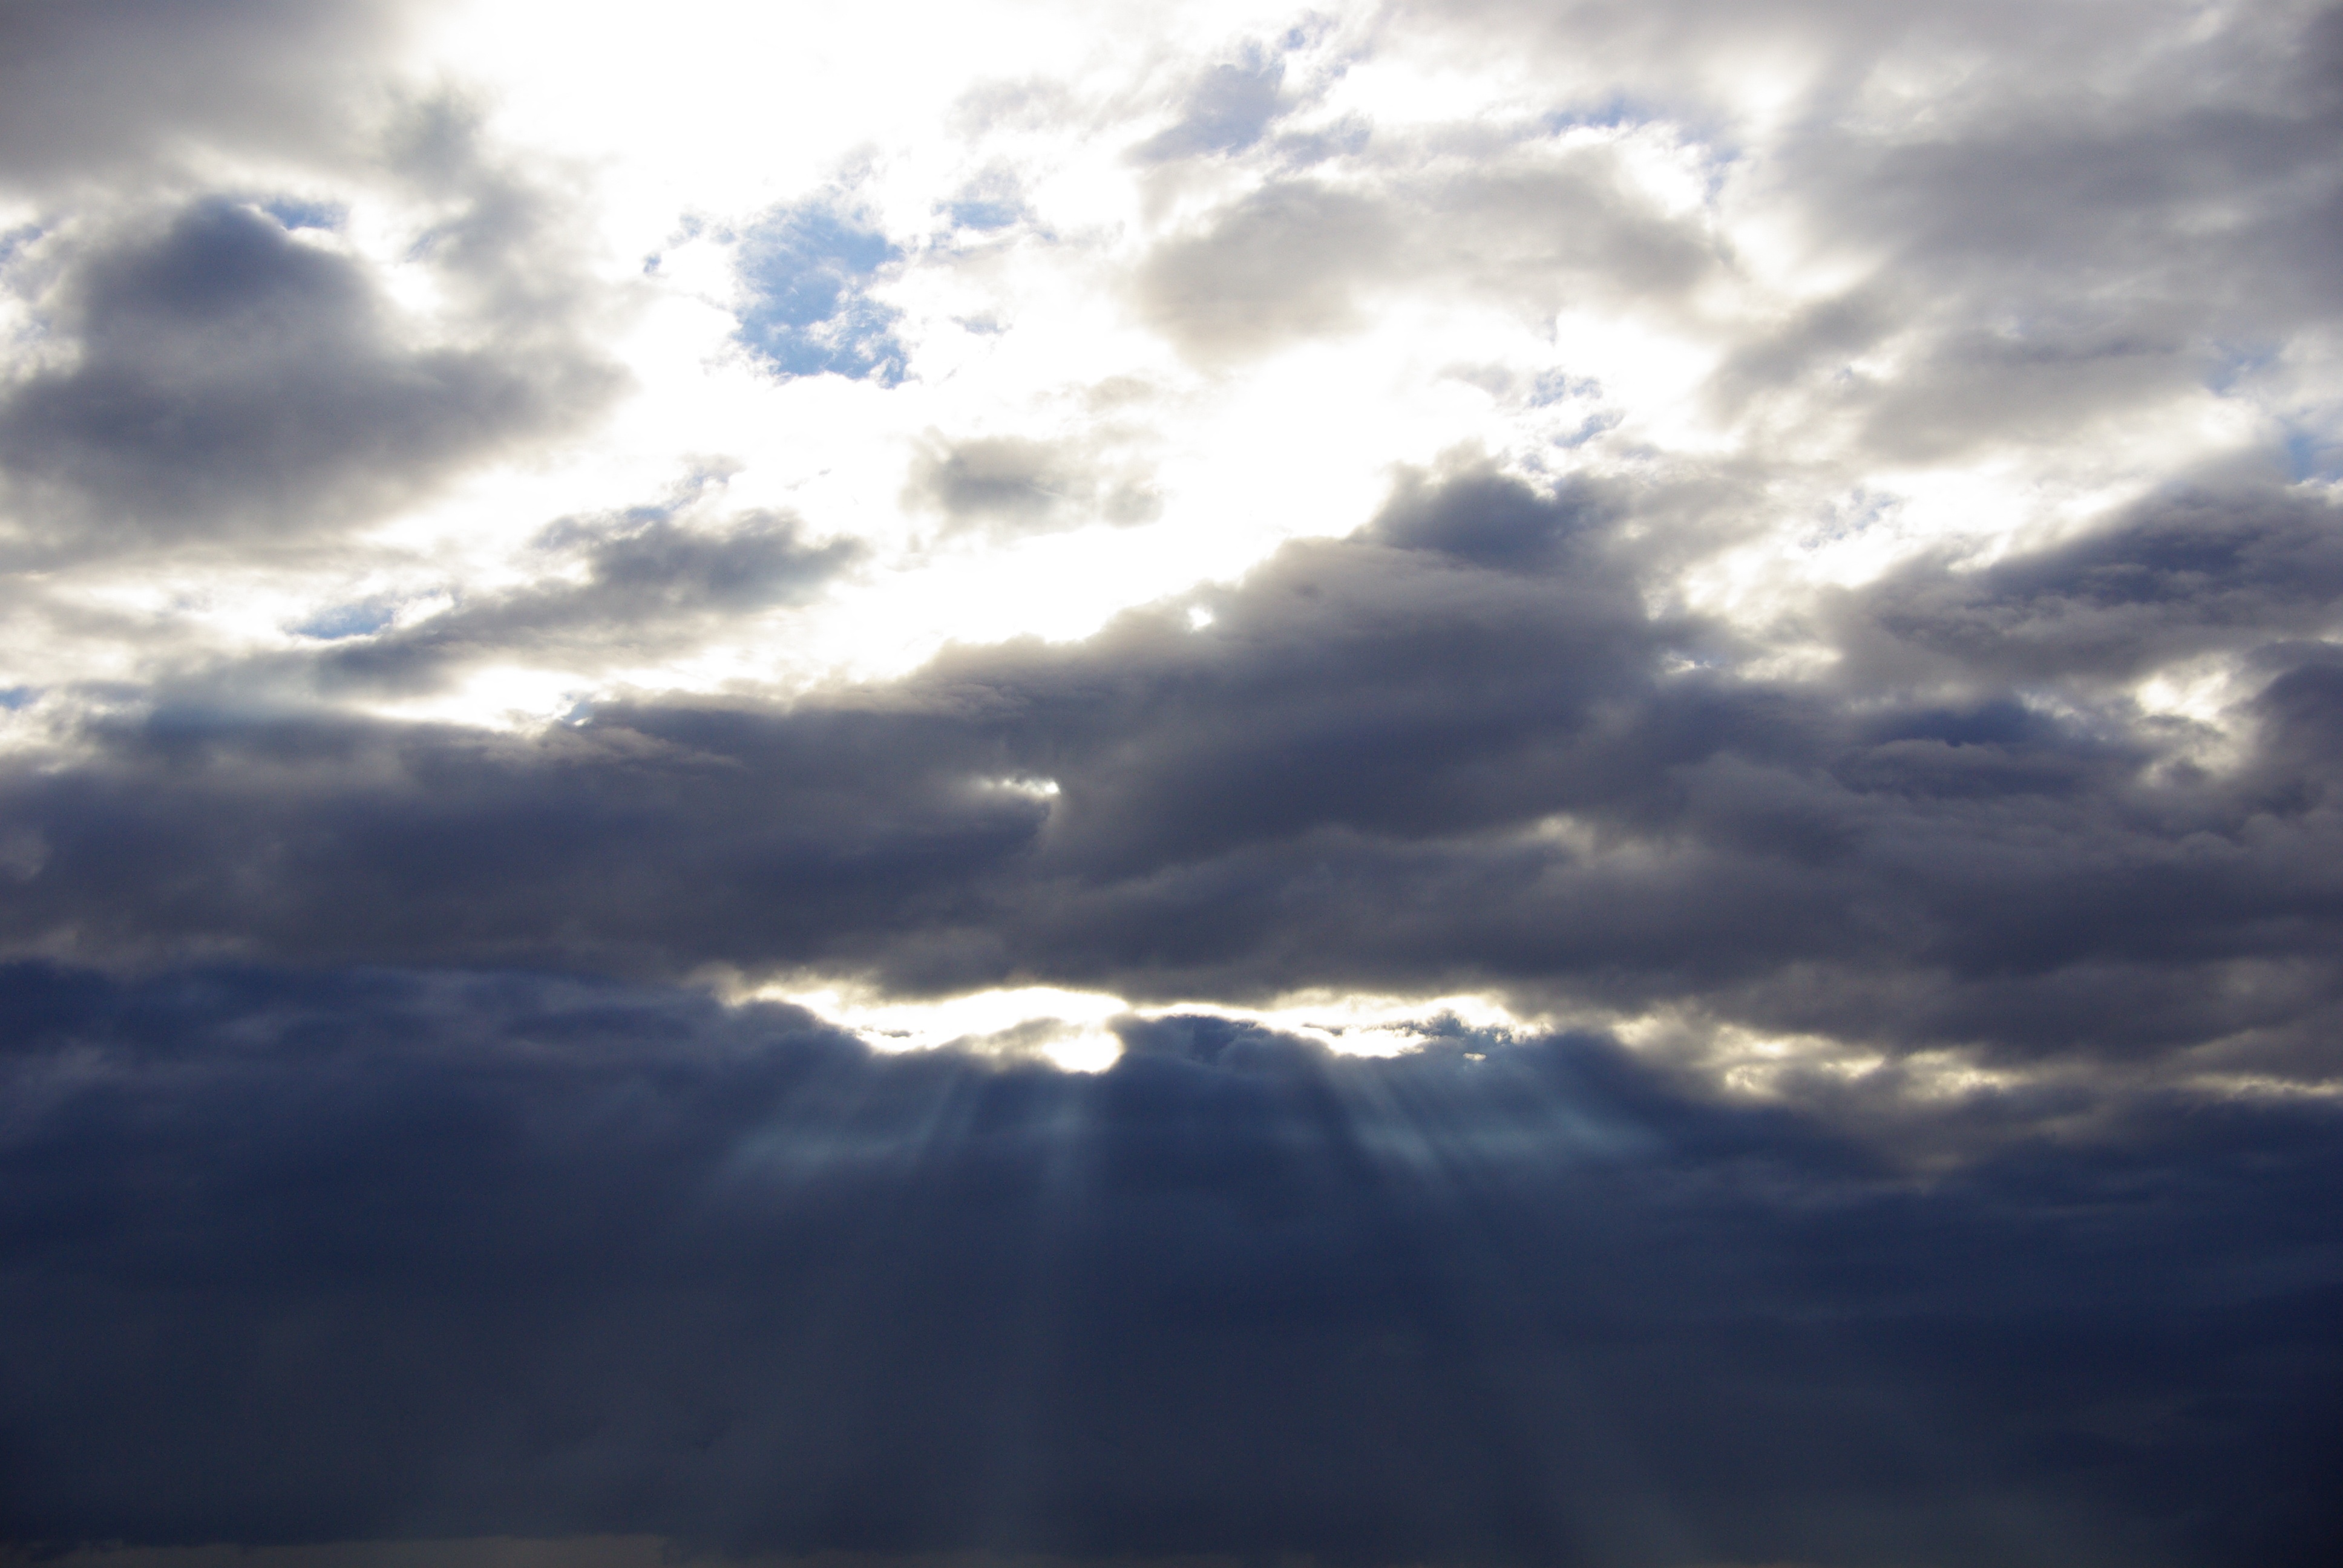
horizon, cloud, sky, sun, sunrise, sunset, sunlight, dawn, atmosphere, dusk, daytime, cumulus, afterglow, meteorological phenomenon, atmosphere of earth, red sky at morning